Franz Joseph von Bülow

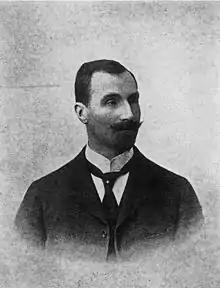
Bülow in 1895

Franz Vollrath Carl Wilhelm Joseph von Bülow (11 September 1861 – 18 October 1915) was a German author, soldier and homosexual activist.